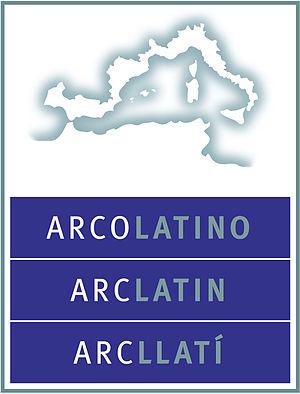
Logo du réseau Arc latin - tous droits réservés Italiano: Logo della rete Arco Latino - tutti diritti reservati Català: Logo de la xarxa Arc Llatí - tots drets reservats
Arc Latin est une organisation de coopération politique et technique entre gouvernements locaux intermédiaires correspondant pour le moment à trois pays de l’Union européenne : l’Espagne, la France et l’Italie.